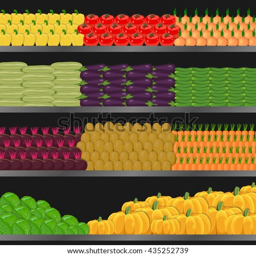
shelf with vegetables in the supermarket on a black background